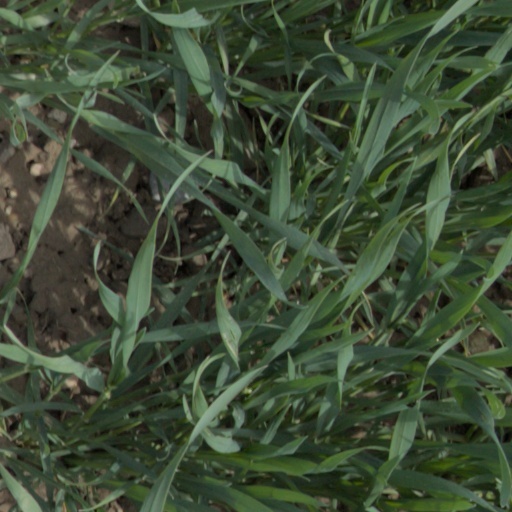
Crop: wheat